Panavia Tornado

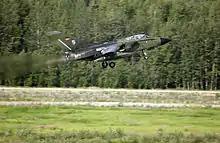
A Luftwaffe Tornado "44+80" of Jagdbombergeschwader 31 taking off from Eielson Air Force Base, Alaska, in 2004

The TV TAB displays are used for route planning, the forward-looking infra-red (FLIR) sensors, targeting pods such as TIALD and CLDP (Convertible Laser Designator Pod). The original MRCA TV TAB DU navigation display (part number V22.498.90) has a green CRT as the picture source. The original price for one CRT display version was €33,852.64. Due to the light environment, the picture tube was pushed to the limit due to the high brightness levels causing wear of the picture tube. An "Active Matrix Liquid Crystal Displays (AMLCD)" drop fit replacement with a digital screen TV TAB (NSN 5895-99-597-1323) was developed to replace the 'old' wear-sensitive CRT versions. The CRT versions are mainly recognisable by the two white domes at the top of the display containing the light sensors for automatic brightness regulation and the white buttons. The newer digital version is mainly recognisable by the black buttons with big white dots on them. The replacement AMLCD version has a color display instead of the original green monochrome display. A new feature is that the AMLCD has a bezel that reduces the angle of view. The main goal of the AMLCD upgrade was the intended significant reduction in life cycle costs. But it's said that the newer AMLCD version fail rather quickly due to the more sensitive and complex digital electronics compared to the much simpler design of the original CRT display. The old and newer version are a masterpiece of state of the art engineering and both are very well built. For example there's a diagnostic connector at the back panel for quick troubleshooting. The display unit is eventually a rather 'dumb' device. The original display unit is 'just' a display and a keypad. To show a picture, the separate video signal, vertical and horizontal synchronisation signals have to be fed into the display unit since there's no internal electronics for synchronisation separation of the video signal. The additional waveform generator (WFG) is needed to 'create' the desired images for use in the airplane. To power the display unit, a three phase 115 VAC 400 Hz including neutral and a 28 VDC signal have to be supplied to the display unit. The CRT version has a Low Voltage Power Supply (LVPS) for creating the needed low voltage signals. There's also a High Voltage Power Supply (HVPS) for creating the desired high voltage for the CRT picture tube. Since the newer AMLCD has no CRT picture tube, the high voltages are not needed and the mechanical and electrical design is completely different except for the connections, mounting points and functionality. The newer AMLCD version 'only' needs 28 VDC for functionality. But since a drop fit replacement is mandatory, the AMLCD version has a built in three phase 115VAC 400 Hz conversion to 28 VDC. By removing the rear three phase conversion power supply plug-in board and applying 28 VDC (<4.1 A) to the power supply board, the device can be powered for avionics enthusiast use. The AMLCD has a built in menu for selecting the airplane type: GR1, GR4 or F3, a self test and a display test like a grid pattern and color bars shown in the picture.